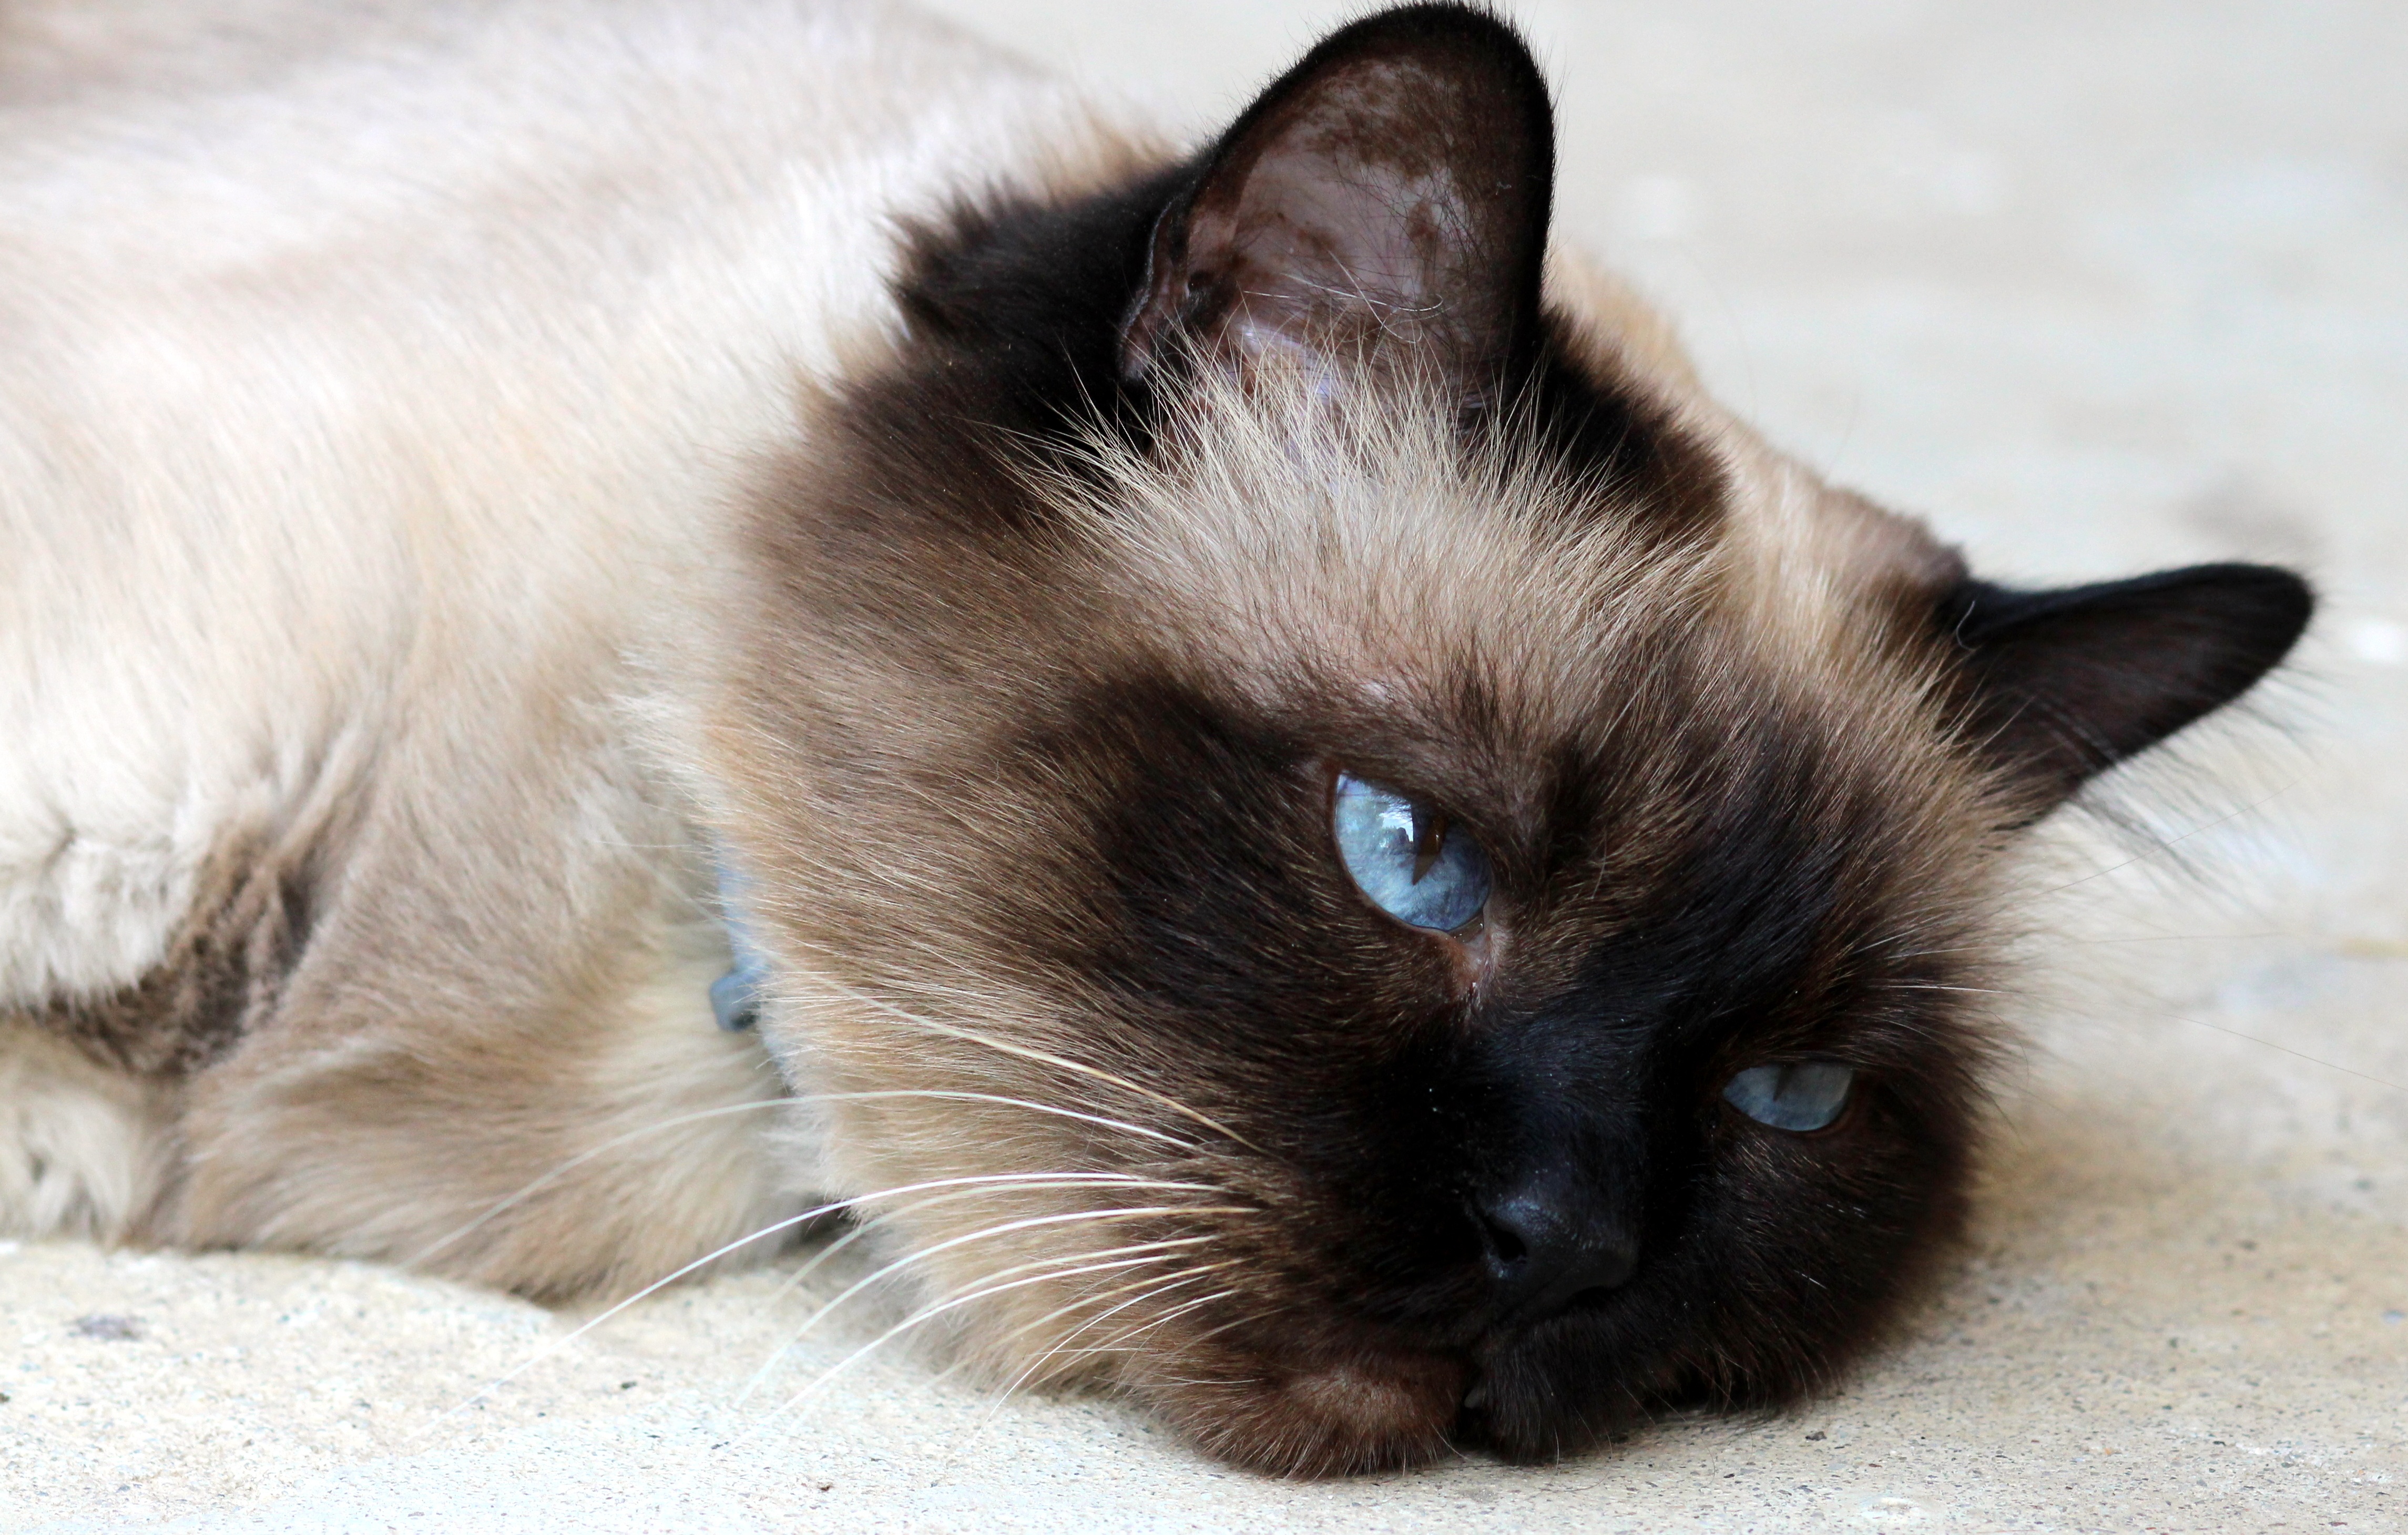
kitten, cat, mammal, nose, whiskers, lazy, vertebrate, tired, ragdoll, thai, siamese, burmese, balinese, small to medium sized cats, cat like mammal, carnivoran, domestic short haired cat, tonkinese, domestic long haired cat, birman